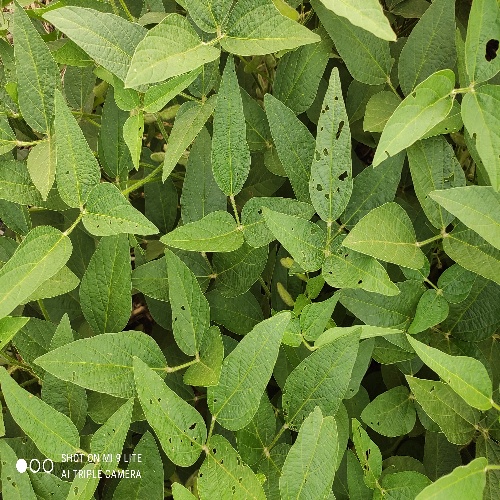
Label: Caterpillar